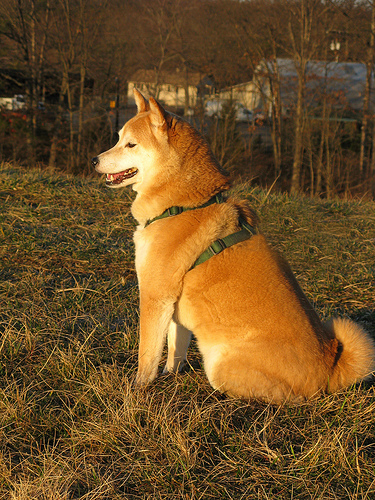
Animal: dog
Breed: shiba_inu